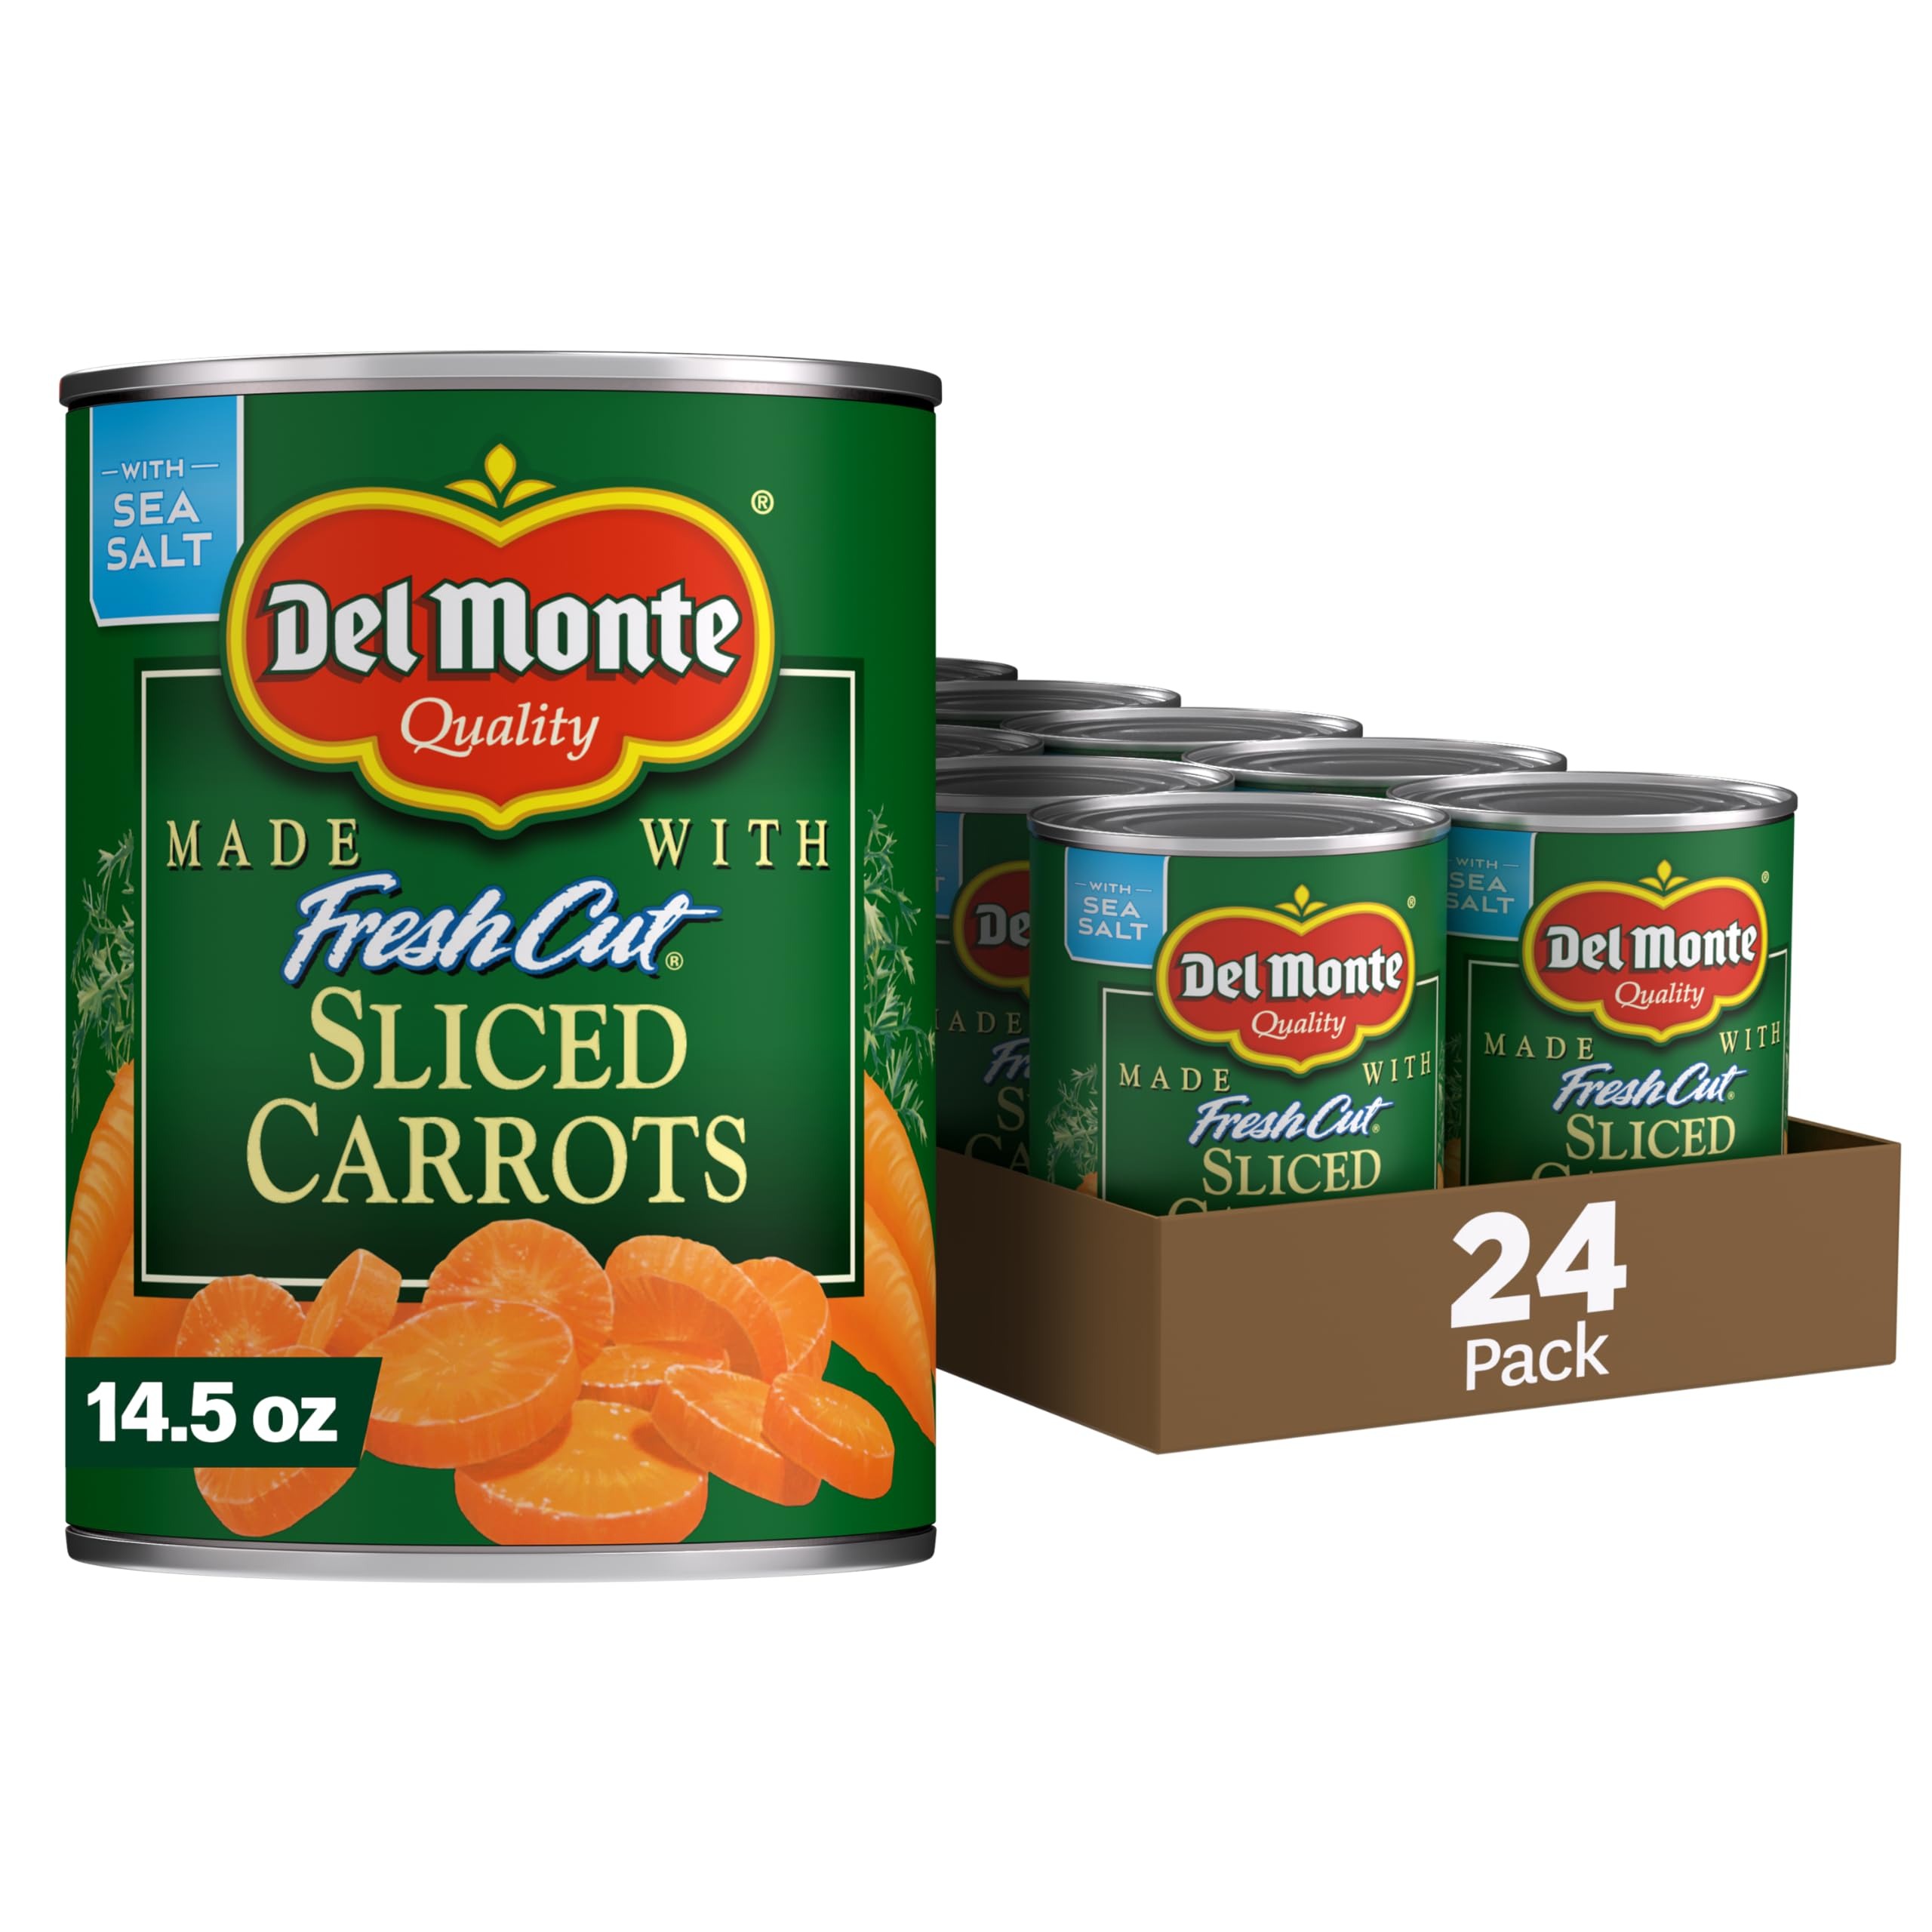
Item Name: Del Monte Canned Fresh Cut Sliced Carrots, 14.5 Ounce (Pack of 24) 2400016299
Bullet Point 1: 24 - 14.5 oz cans of DEL MONTE FRESH CUT Sliced Carrots
Bullet Point 2: Rich, sweet canned vegetables make a quick side dish
Bullet Point 3: Canned sliced carrots with water and sea salt offer a simple option
Bullet Point 4: Sliced canned carrots are Non-GMO* with no artificial preservatives
Bullet Point 5: Heat and eat DEL MONTE sliced carrots or add to your favorite recipes
Bullet Point 6: Country string: united states
Value: 348.0
Unit: Ounce

Price: 1.61